Robert Moses Playground

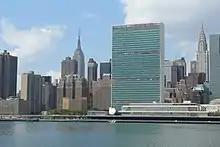
A waterfront esplanade alongside the United Nations campus has been proposed to offset the loss of parkland

The most recent proposal to take the park's land for a building was raised by the United Nations in June 2010. Under this deal, the city would then expand the nearby East River Greenway to compensate for the loss of this park. On December 8, 2010, Manhattan Community Board 6 gave their support to this plan, providing that the esplanade was expanded. In March 2011, the city gave approval to move ahead with a feasibility study for this project as part of Mayor Bloomberg's "Vision 2020: New York City Comprehensive Waterfront Plan". If agreed by the city and the heads of both houses of the New York State Legislature, the United Nations Development Corporation could begin preliminary planning for a new office tower, which could be no taller than the tall Secretariat Building. The UN would pay the city at least $65 million for the park. The plan was opposed by some residents of Tudor City, which is across the street from the park.